Buellia frigida

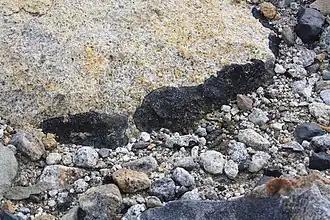
Several "Buellia frigida" thalli growing around the base of a large rock; photographed in 2015 as part of the GANOVEX 11 expedition in northern Victoria Land

This lichen experiences high fluxes of photosynthetically active radiation, desiccation, and cold temperatures. The Net Assimilation Rate (NAR) measures how organisms convert light and carbon dioxide into organic substances through photosynthesis, minus respiration. "Buellia frigida"s maximum NAR occurs at with full thallus hydratation, showing its photosynthetic efficiency in polar ecosystems. "Buellia frigida" tolerates the harsh conditions of Antarctica. Its dark colouration is the result of pigmentation that protects it from harmful ultraviolet radiation, which is even greater at high latitudes and altitudes. Hydration swells the lichen thallus, which reduces the density of its black pigmentation in the cortex. This exposes the algal layer to light, enabling photosynthesis. When dry, the thallus shrinks, increasing the density of its pigmentation and shielding itself from light; this effect is most prevalent in the marginal areas, which contain the most algae. In situ measurements of this lichen's photosynthetic activity were conducted in continental Antarctica, showing it thrives in its habitat. Its high photosynthetic rate indicates adaptation to Antarctica's extreme conditions like low temperatures and intense light. This adaptability enables its survival in this region, where it is exposed to fluctuating moisture levels due to drying cycles of meltwater-soaked thalli. The photobiont partner of "Buellia frigida" has a higher cold resistance potential and a longer retention of photosynthetic capacity during exposure to freezing temperatures than the counterpart photobiont of several other Antarctic and European lichens.